Hôtel de Villeneuve d'Ansouis

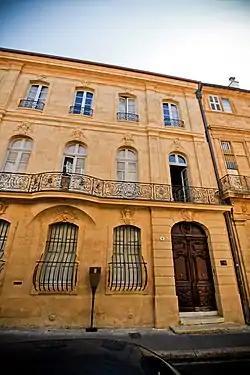
Facade of the Hôtel de Villeneuve d'Ansouis

The Hôtel de Villeneuve d'Ansouis is a listed hôtel particulier in Aix-en-Provence.